200 Vesey Street

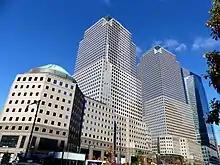
200 Vesey Street, October 2015.

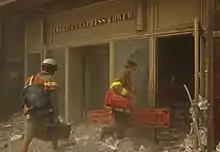
Two rescue workers entering the American Express Tower after the attacks on the World Trade Center.

Three World Financial Center was severely damaged by the falling debris when the World Trade Center towers collapsed on September 11, 2001. The building's southeast corner took heavy structural damage, though the effects were not enough to create a threat of collapse. The building had to be closed for repairs from September 11, 2001 until May 2002 as a result of damage sustained in the terrorist attacks. A memorial was constructed to honor the 11 employees of American Express who were victims of the September 11 attacks, it is named the Eleven Tears Memorial.